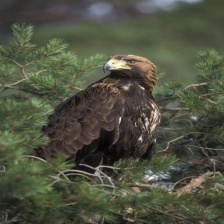
Species: GOLDEN EAGLE
Scientific name: AQUILA CHRYSAETOS